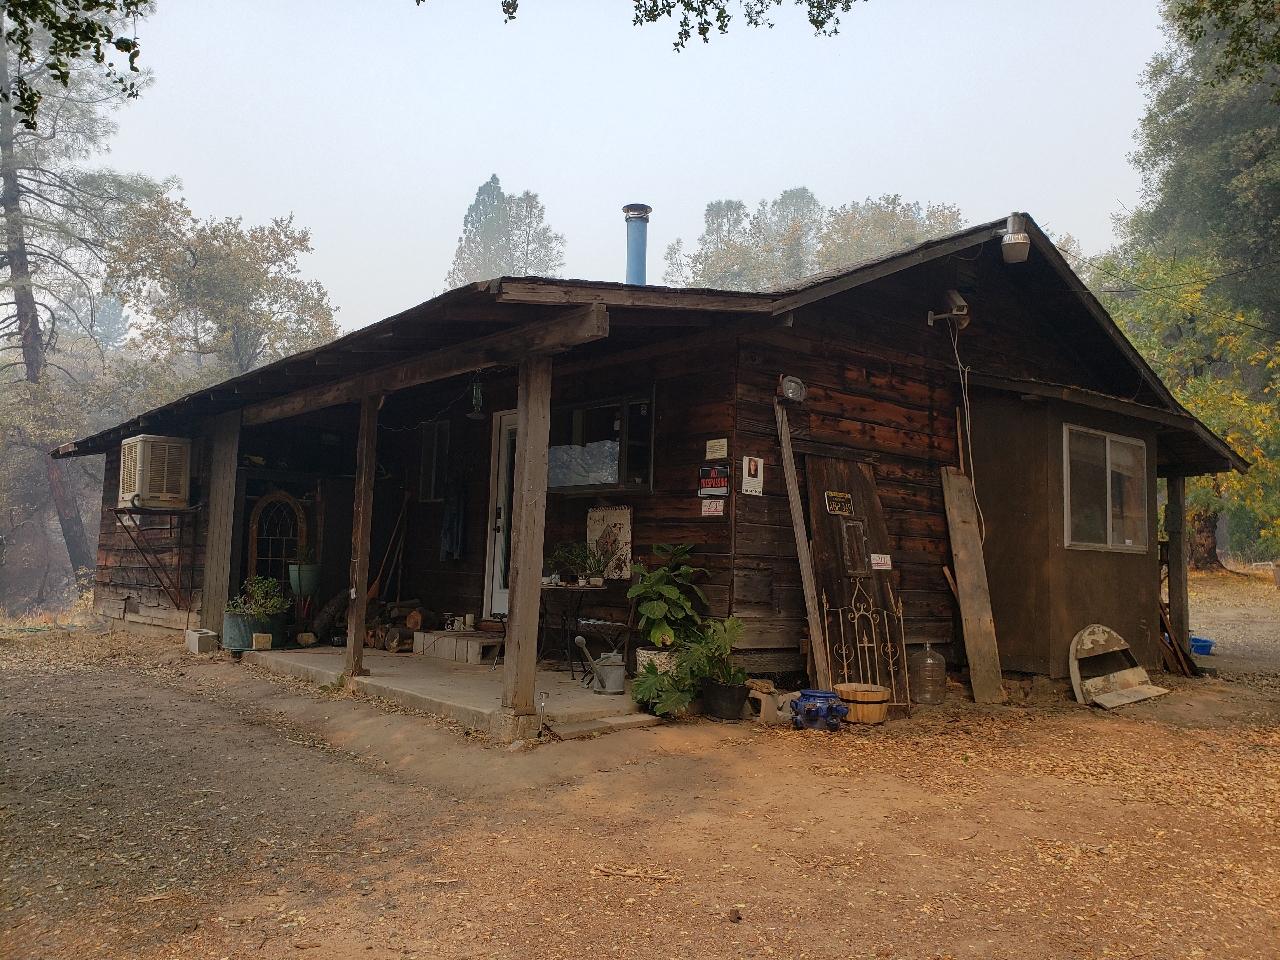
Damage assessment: no_damage